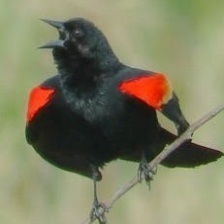
Species: RED WINGED BLACKBIRD
Scientific name: AGELAIUS PHOENICEUS